Emery Molyneux

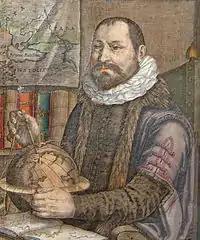
Jodocus Hondius (1563–1612), the Flemish engraver and cartographer who printed the gores of Molyneux's globes – from "Atlas or a Geographicke Description of the World" (1636)

On the terrestrial globe, tracks of the voyages of Francis Drake and Thomas Cavendish around the world are marked by red and blue lines respectively. These lines were applied when the globe was first made. They are mentioned in a description of Molyneux's globes in "Blundeville His Exercises" (1594) by Thomas Blundeville, a country gentleman who was an enthusiastic student of astronomy and navigation. Thomas Cavendish appears to have helped Molyneux with his globes, and it is possible that Molyneux accompanied him on his 1587 voyage around the world, which returned to England on 9 September 1588. In 1889, Sir Clements Markham, an English explorer, author and geographer, pointed out that a Latin legend on the terrestrial globe, placed off the Patagonian coast, states: "Thomas Caundish "18 Dec. 1587 hæc terra" sub nostris oculis "primum obtulit sub latitud 47 cujus seu admodum salubris Incolæ maturi ex parte proceri sunt gigantes et vasti magnitudinis"". However, Helen Wallis, former Map Curator of the British Library, observed in 1951 that this was unlikely, because Molyneux incorrectly plotted Cavendish's course in Maritime Southeast Asia. She suggested, however, that another legend on the globe may indicate that he sailed on at least one if not all of John Davis's voyages.